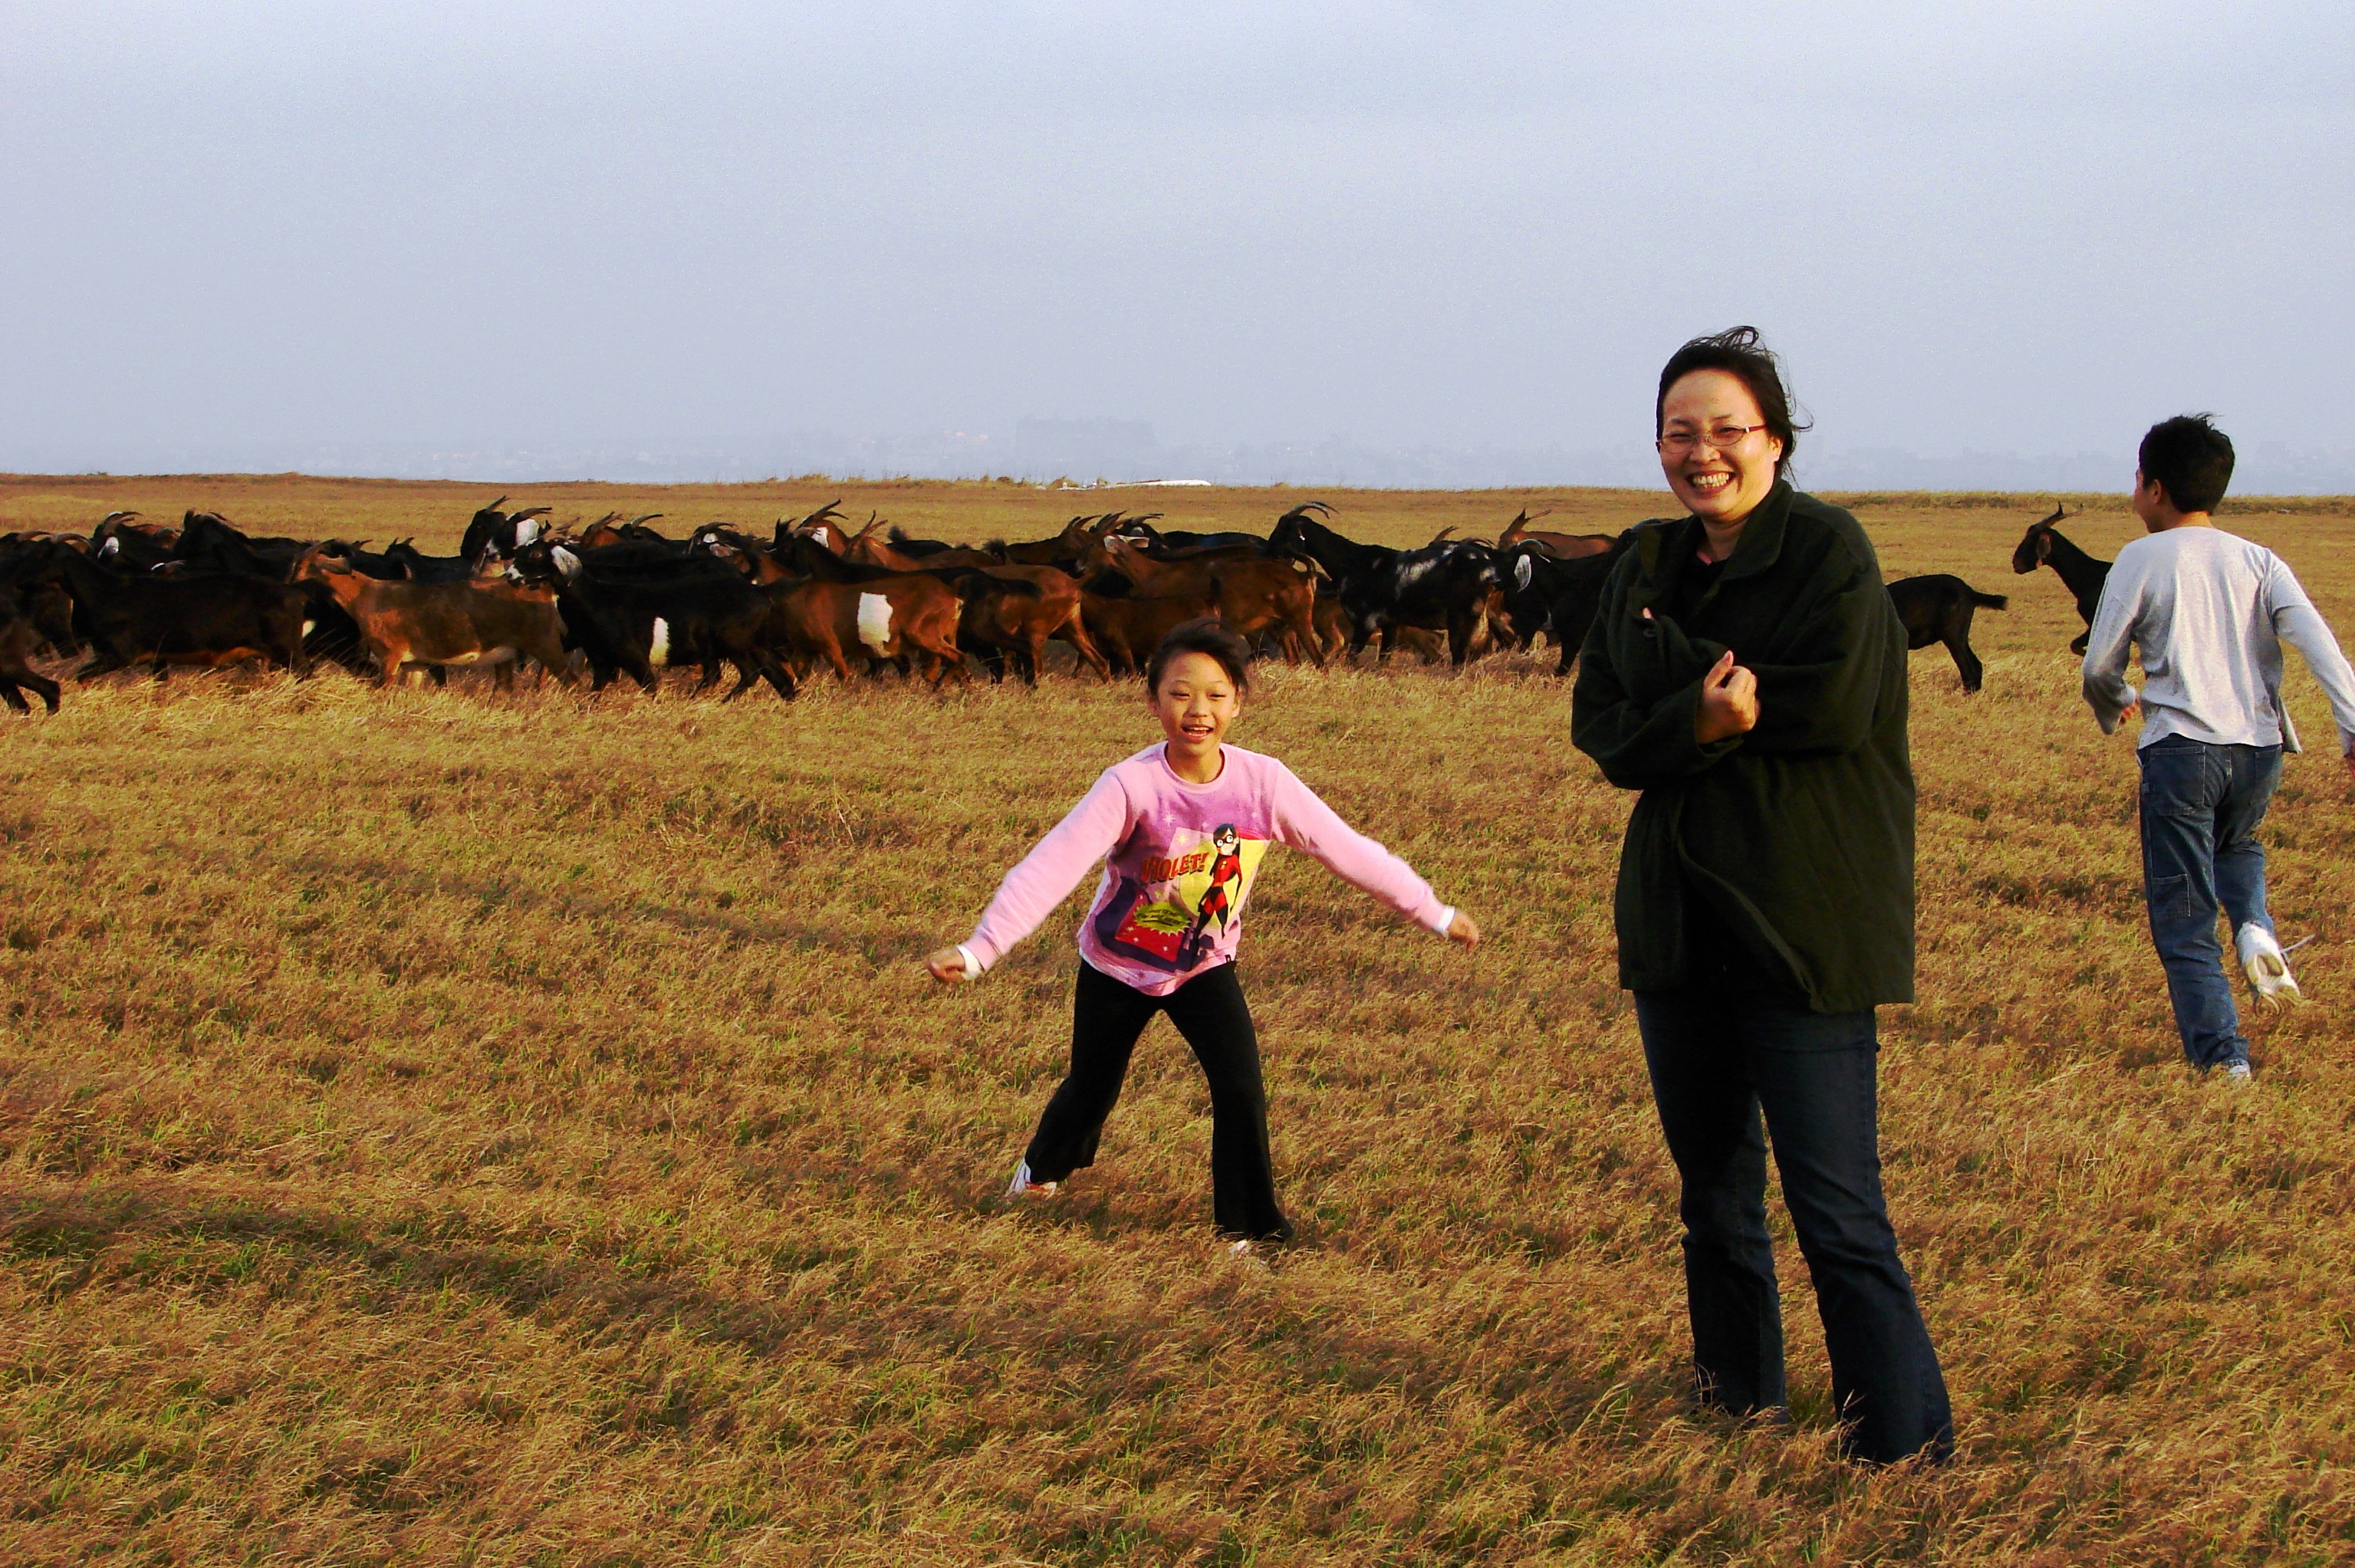
wind, grass field, winter, island, penghu, taiwan, sheep, grassland, ecoregion, fun, steppe, landscape, pasture, happy, plain, prairie, walking